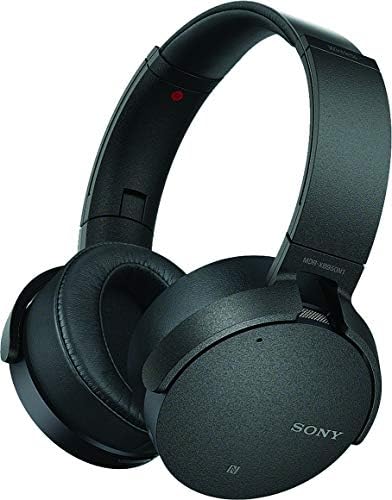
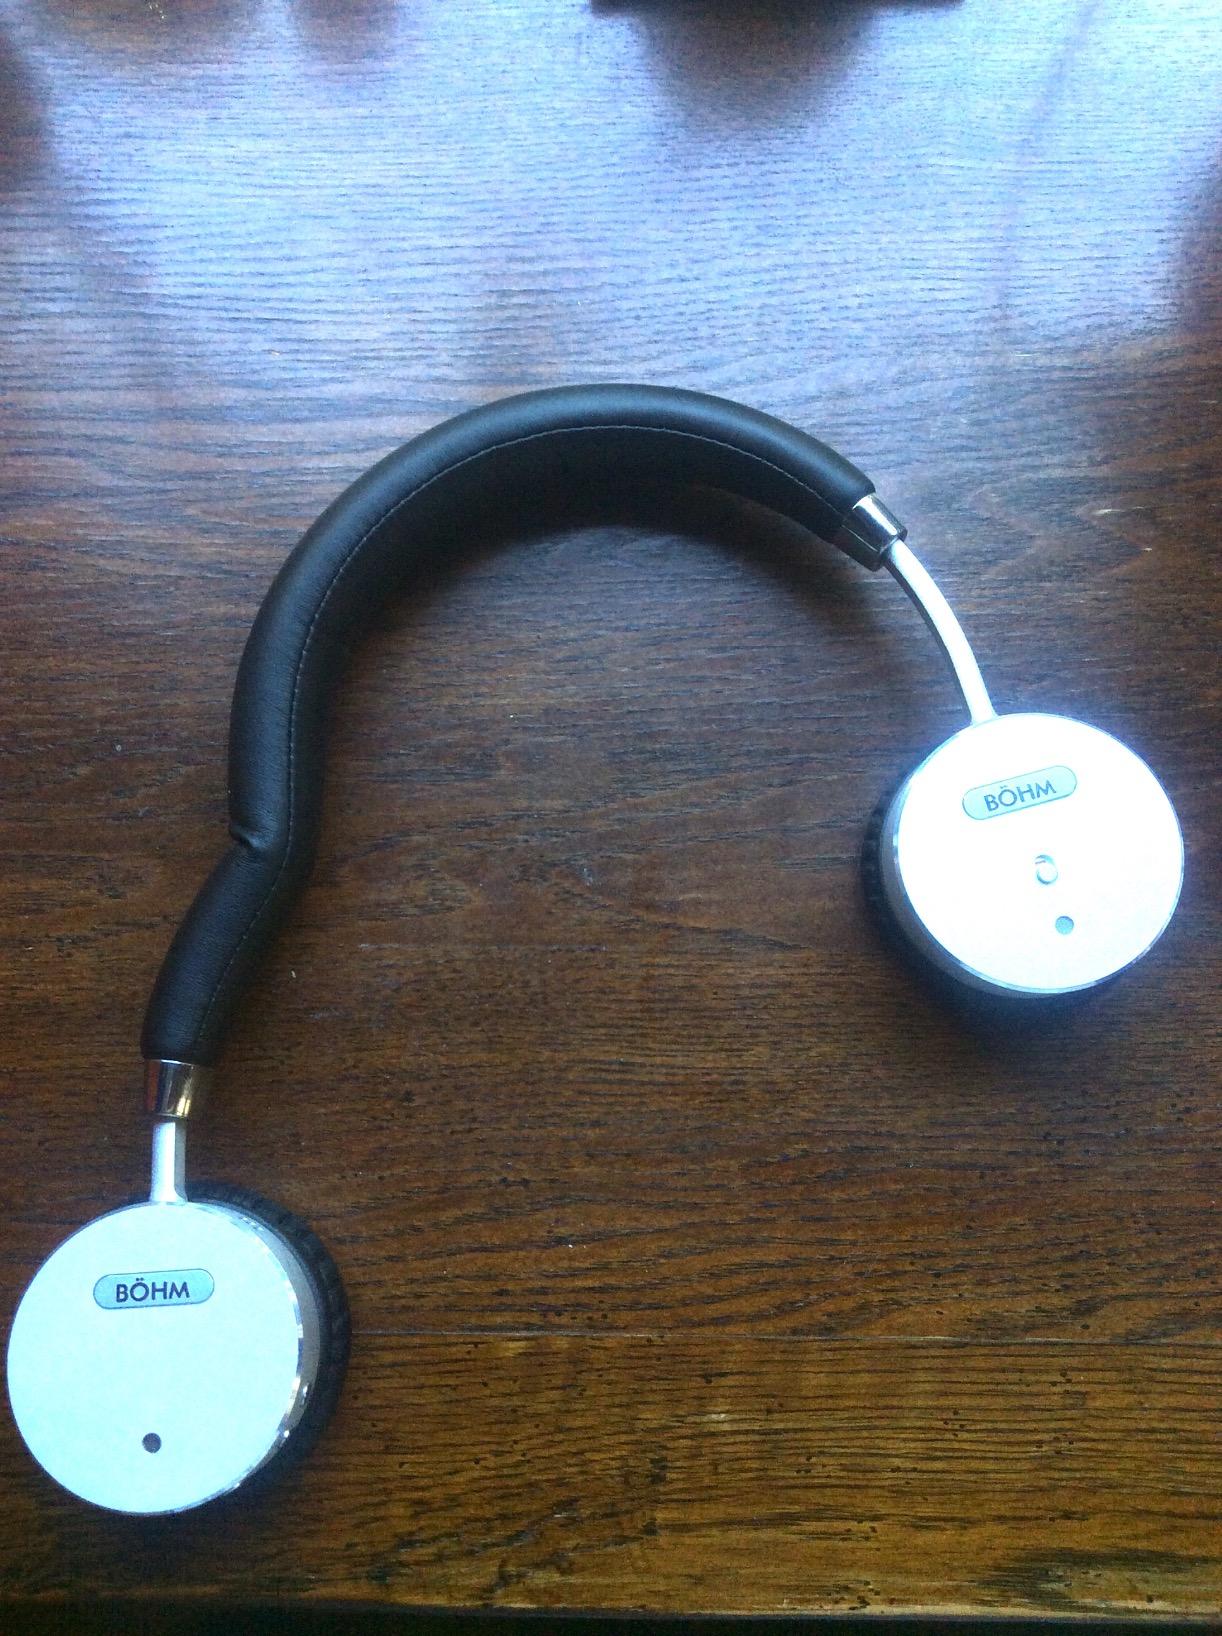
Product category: headphones
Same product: no